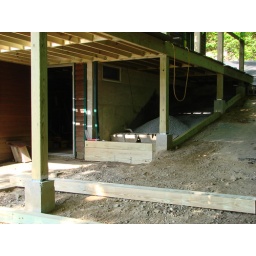
note new stone under deck - timber retainer wall - easier access to cellar door